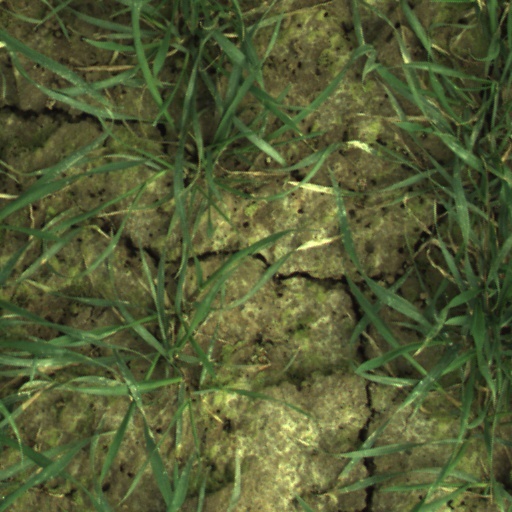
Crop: wheat